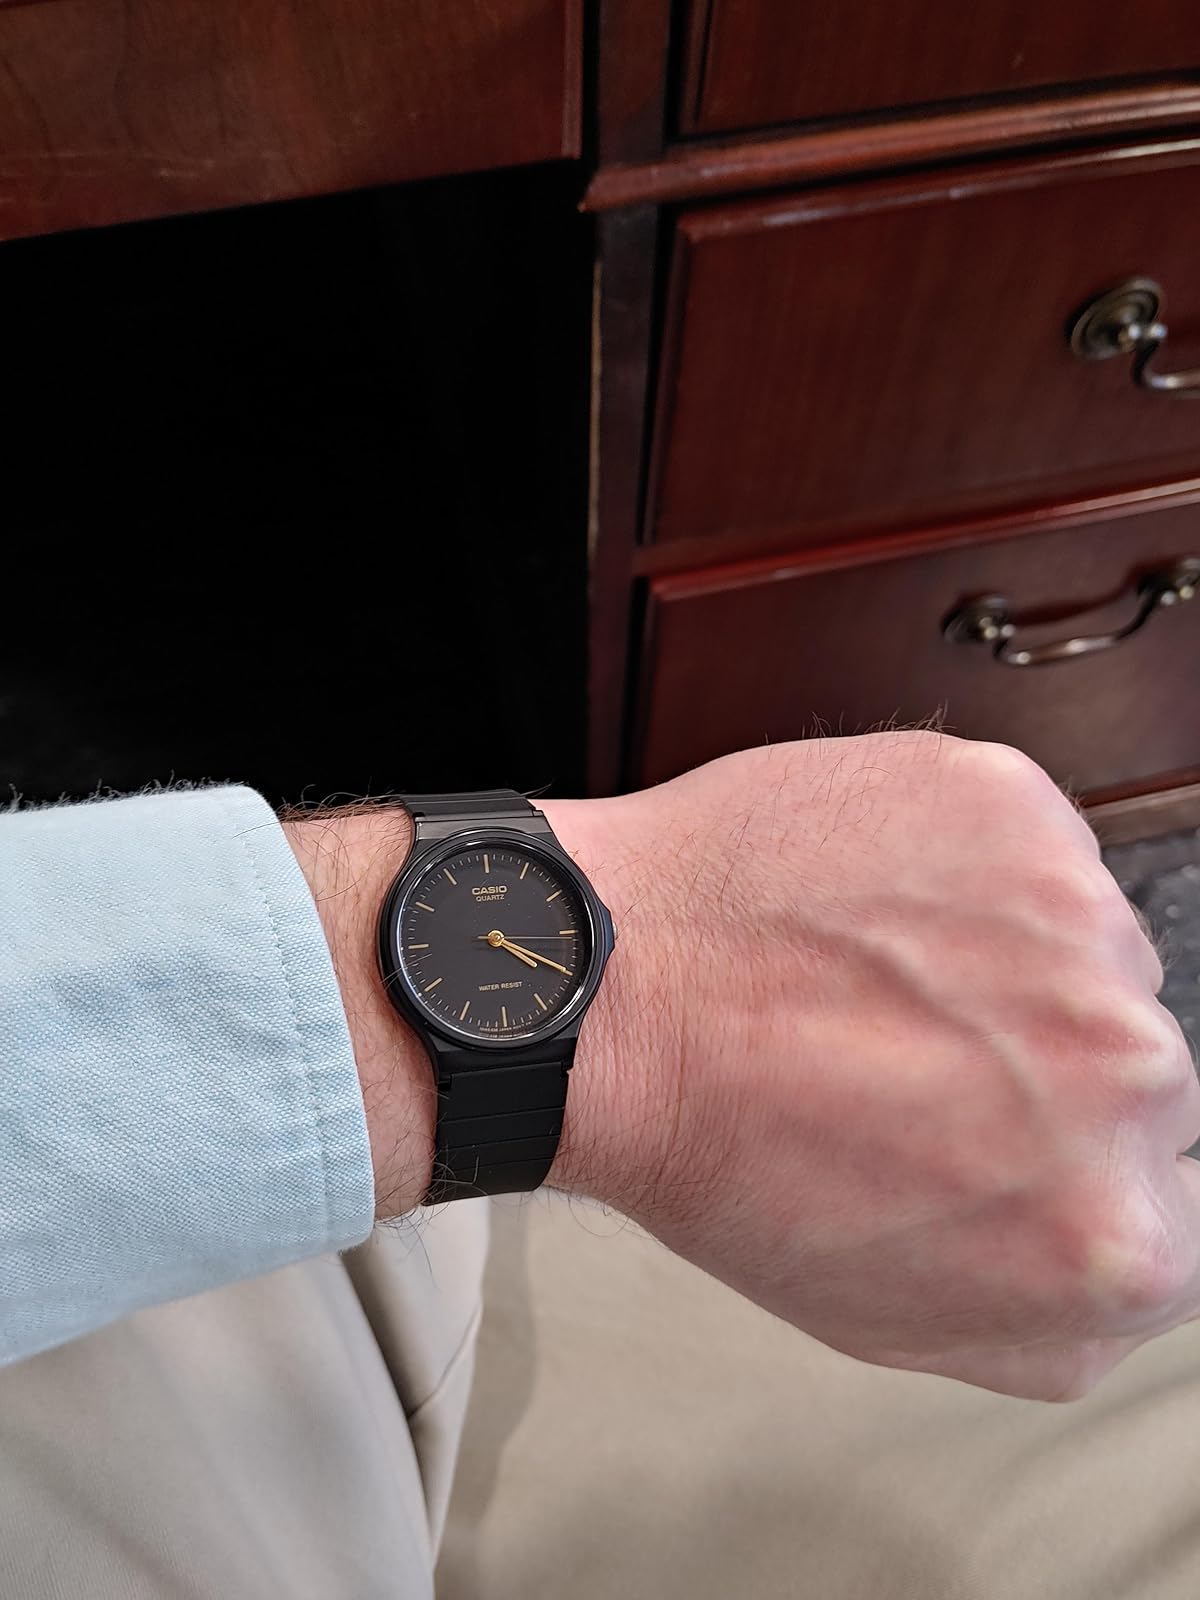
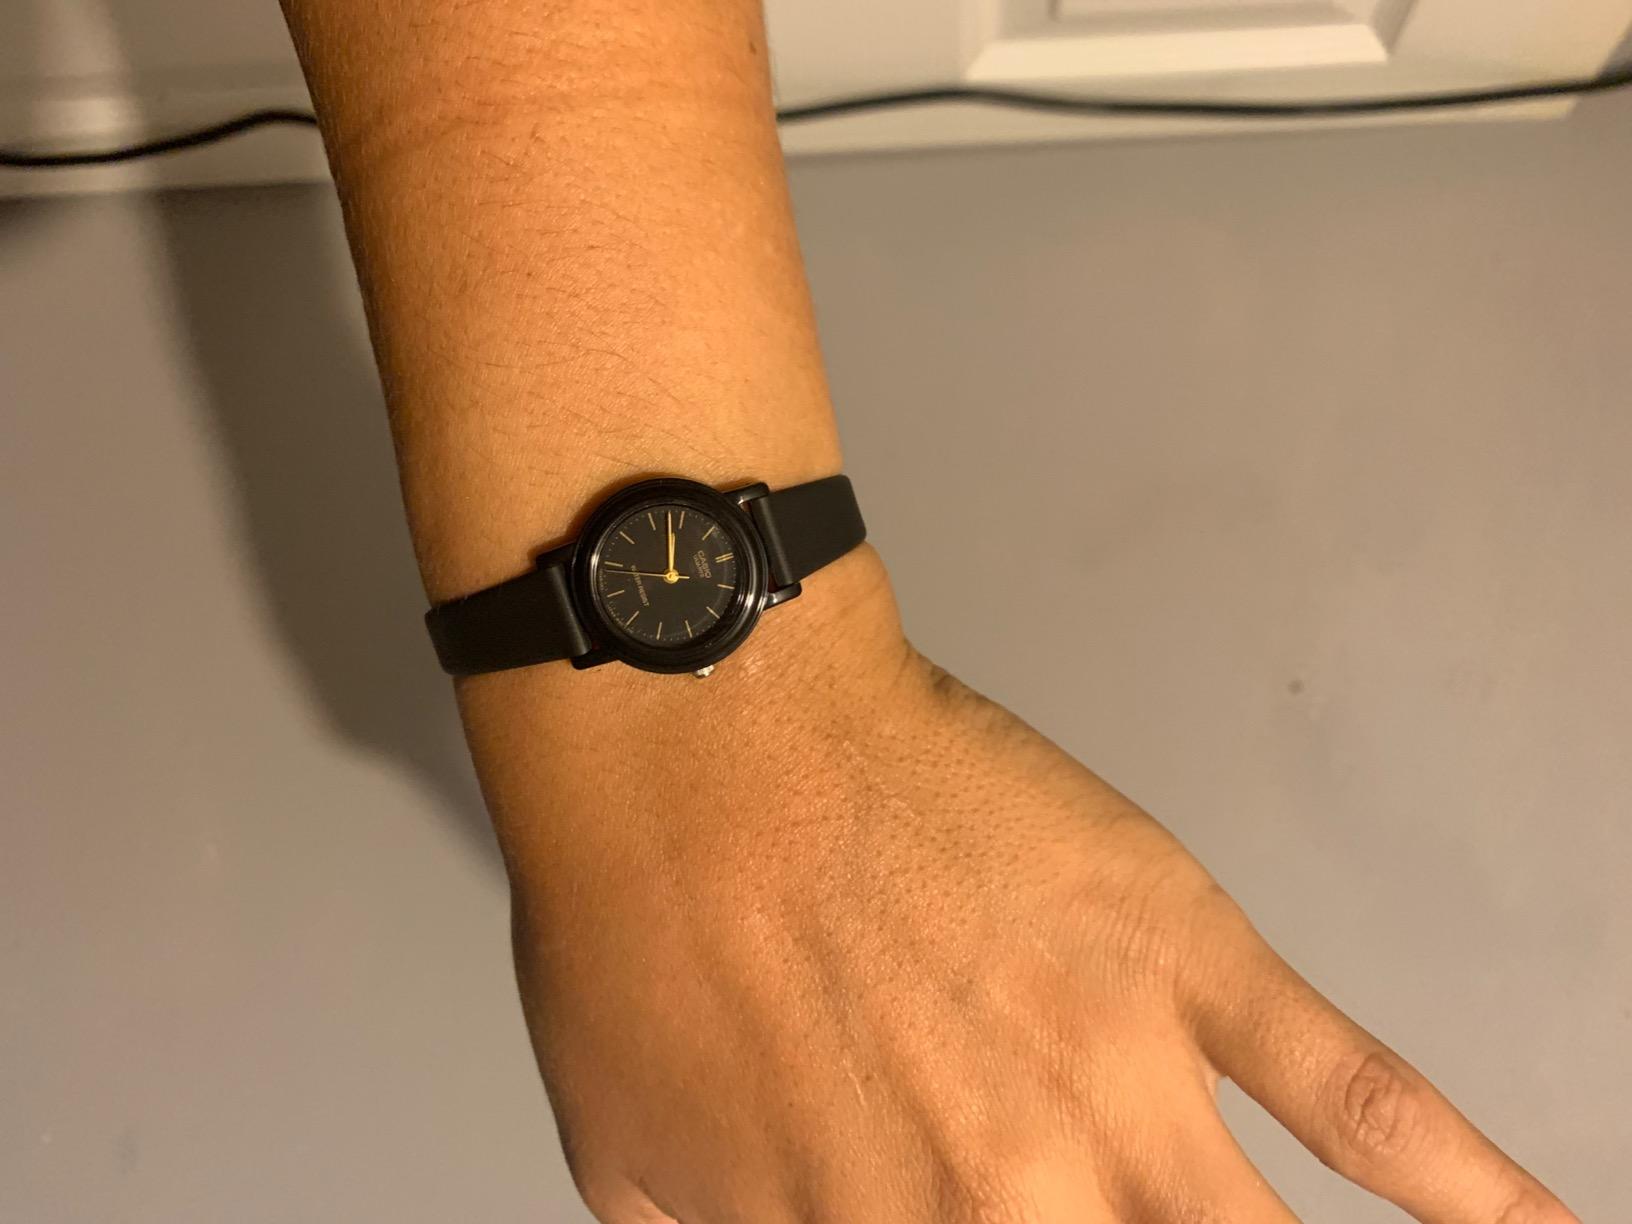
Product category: accessories_watch
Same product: no